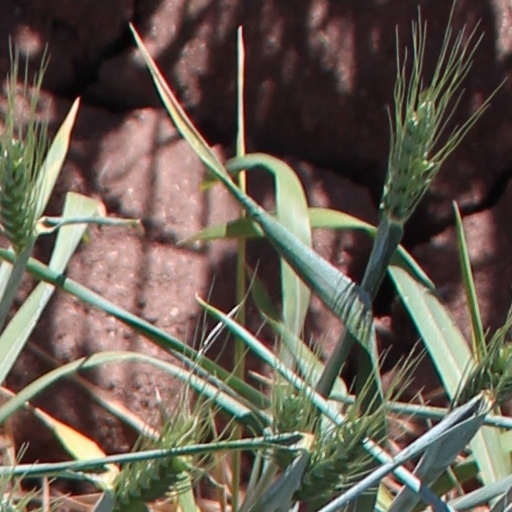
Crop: wheat